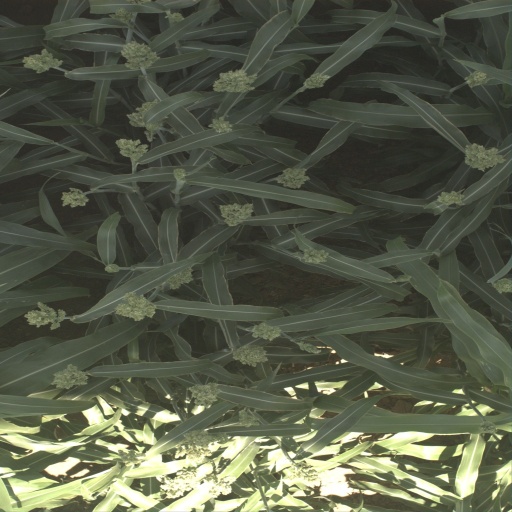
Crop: sorghum